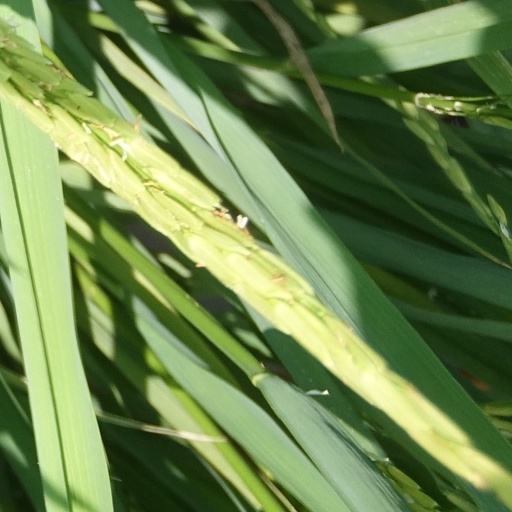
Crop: rice